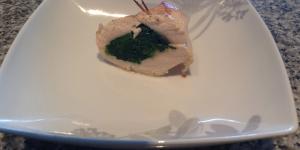
receta light suprema de pollo rellena de espinaca